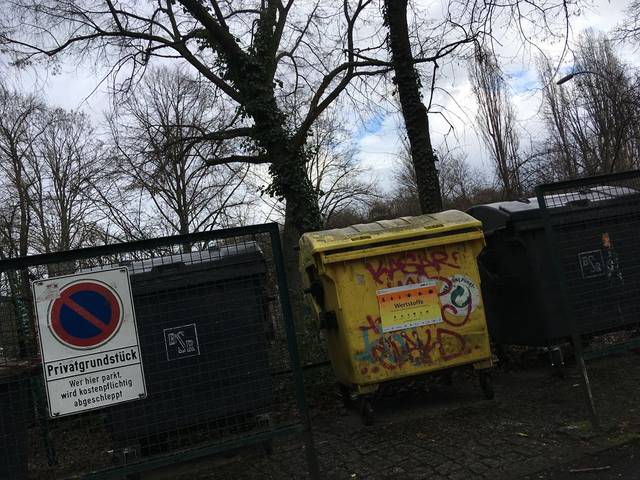
Region: Germany
Coordinates: 52.494, 13.442